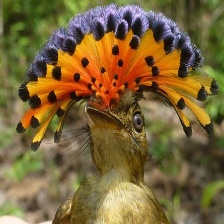
Species: ROYAL FLYCATCHER
Scientific name: ONYCHORHYNCHUS